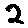
Label: 2